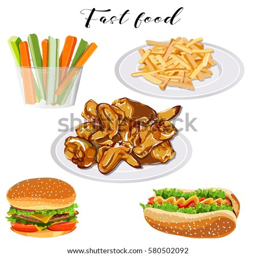
fast food set on a white background .